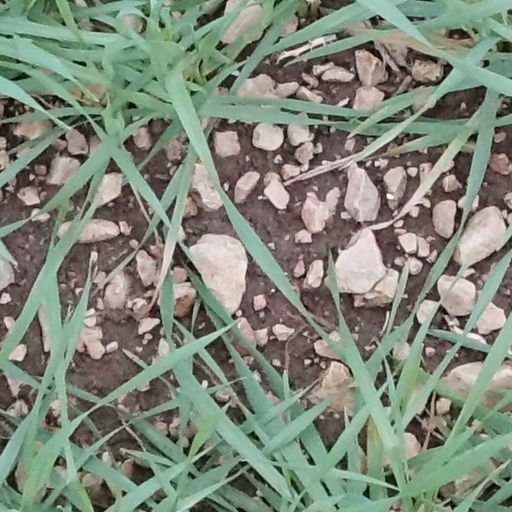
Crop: wheat